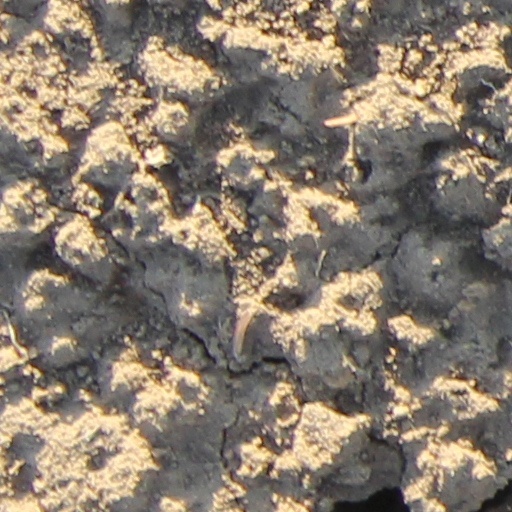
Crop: wheat